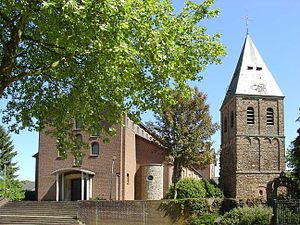
Bergen (Nederlandene) / Galleri
Bergen er en kommune og en by, beliggende i den sydlige provins Limburg i Nederlandene. Kommunens størrelse er på 108,48 km², og indbyggertallet er på 13.230 pr. 1 januar 2014. Kommunen grænser op til Gennep, Goch, Weeze, Kevelaer, Venlo, Geldern, Horst aan de Maas og Boxmeer.